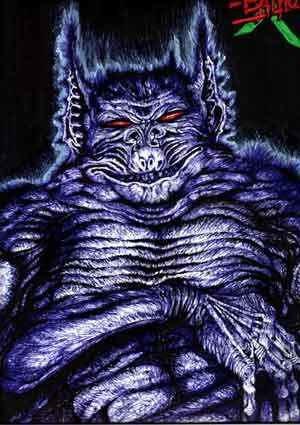
Tsathoggua est une entité fictive créée par l'écrivain américain Clark Ashton Smith. Cité également dans l'œuvre littéraire de Howard Phillips Lovecraft, Tsathoggua est ensuite rattaché à l'ensemble de romans et nouvelles littéraire que l'écrivain August Derleth intitule le Mythe de Cthulhu.
Les Sept Sortilèges est une nouvelle de l'écrivain américain Clark Ashton Smith, publiée dans le pulp Weird Tales en octobre 1934, puis en français dans le recueil L'Empire des nécromants en 1986.